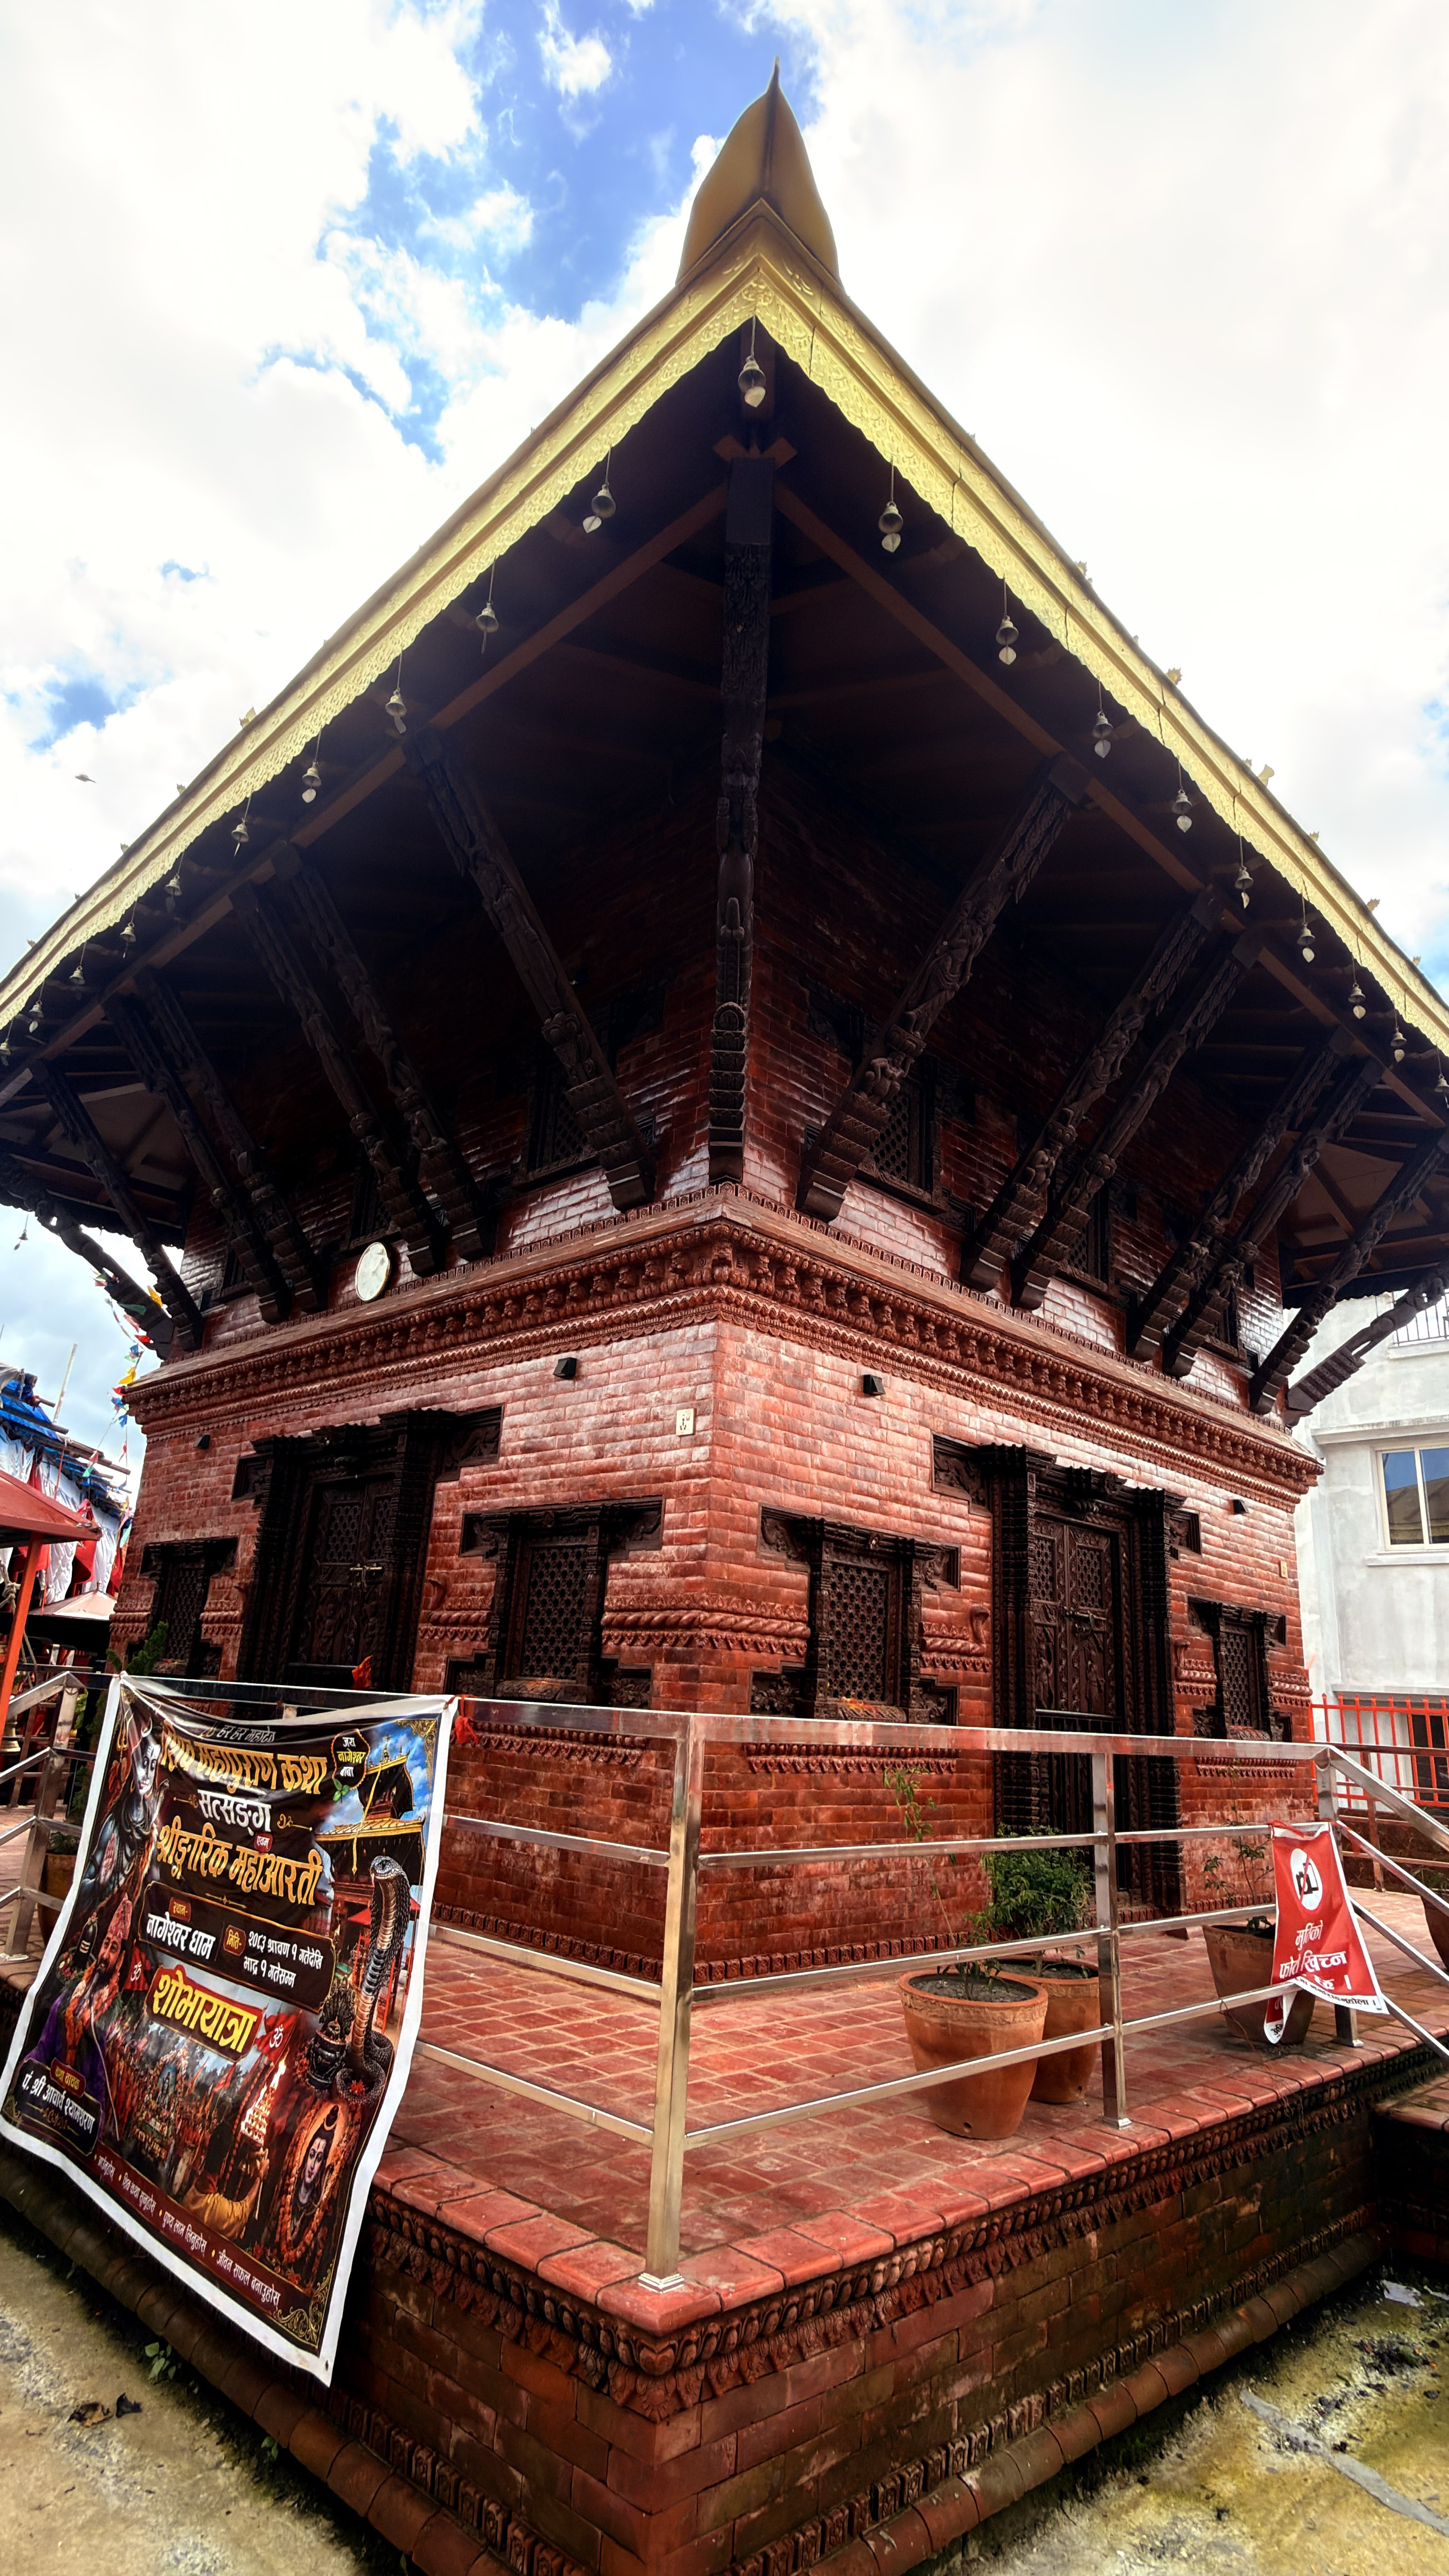
Heritage site: Nageshwor_Dham_Temple